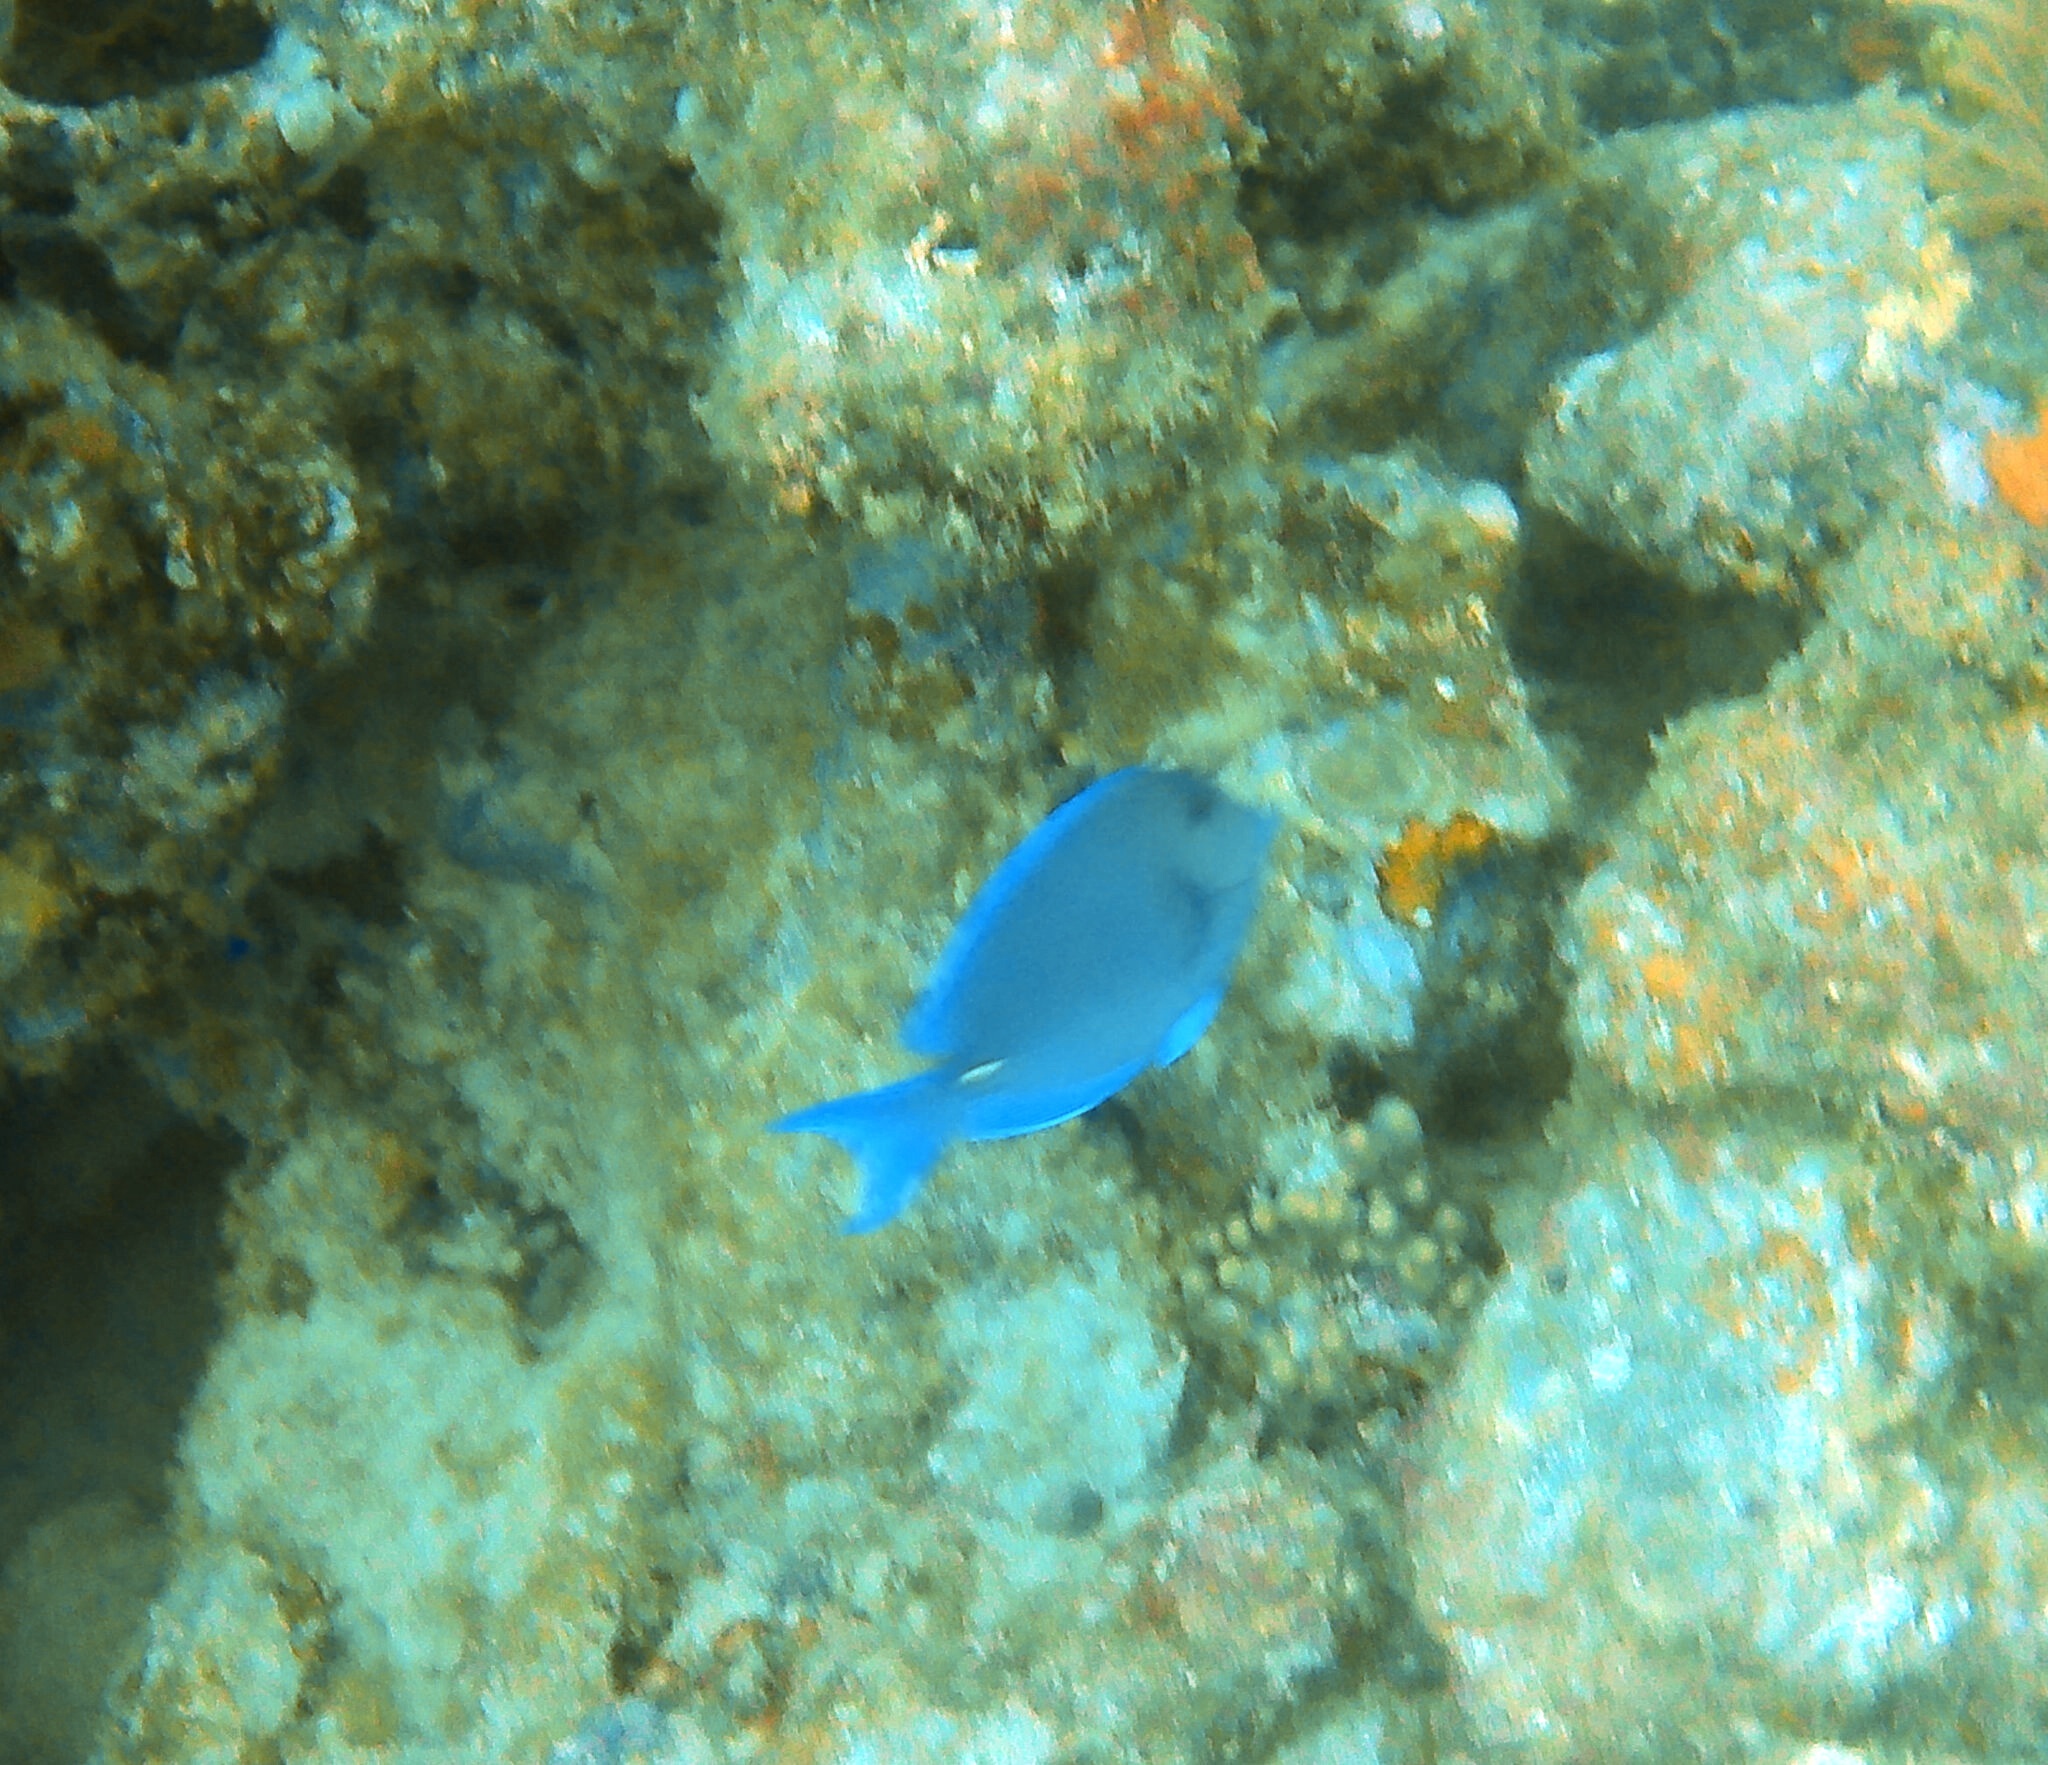
Acanthurus coeruleus (Atlantic Blue Tang)